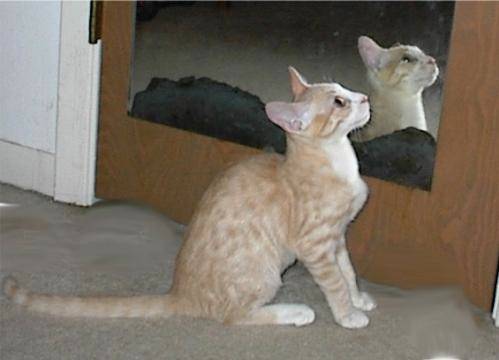
Label: cat